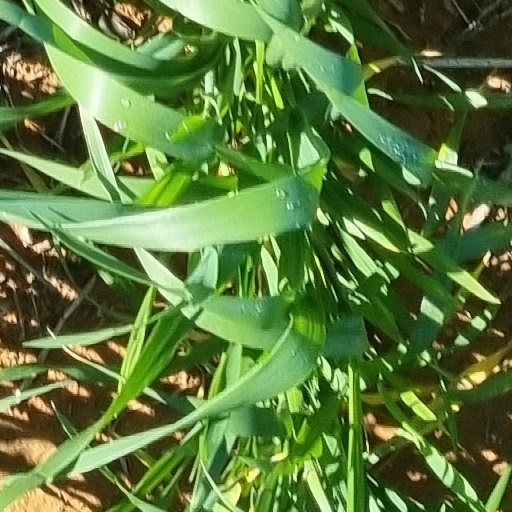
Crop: wheat